Interstate 15 in Utah

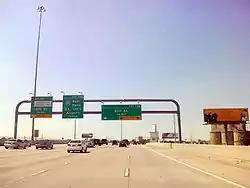
I-15 in Salt Lake City

Several miles north of Scipio, I-15 leaves Millard County and enters Juab County before turning northeastward again. After an interchange with the Yuba Lake Road is another interchange at Mills Junction / SR-78 just southeast of Chicken Creek Reservoir. The freeway then continues roughly north-northeast until it turns northeast to pass through the southern part of Nephi and an interchange with South Main Street (SR-28). The freeway then turns north to pass through the eastern side of Nephi, with an interchange with 100 North (SR-132). It then curves to the north-northwest before reaching the interchange with the northern end of SR-28 about a mile north of town. The Interstate then turns north and passes by the eastern side of Mona and has an interchange with SR-52 (300 North). Continuing north, it passes by the eastern edge of Rocky Ridge before promptly leaving Juab County and entering Utah County.